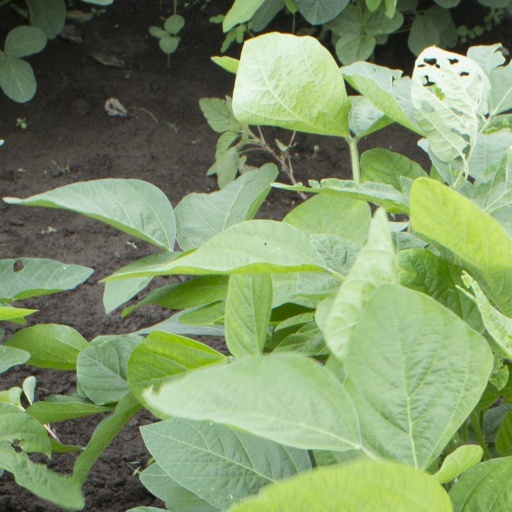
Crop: soybean